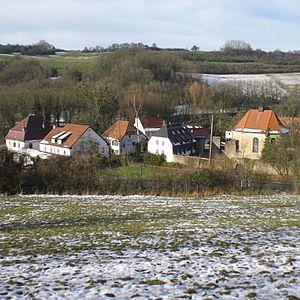
vue d'ensemble ancien couvent Gräfinthal, commune Mandelbachtal, Sarre, Allemagne
L’abbaye de Gräfinthal est un couvent olivétain, ancienne abbaye guillemite et site régional de pèlerinage marial, à Mandelbachtal dans le Land de Sarre et le diocèse de Spire.